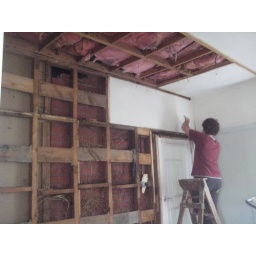
The wall to the right of Simon has a massive window in it now.